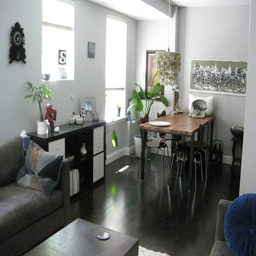
A room filled with furniture and a wooden table.
A combined living room and dining room with lots of sunlight.
A living room is decorated with furniture and plants.
A living room scene with focus on the dining table.
A wood floored living room with connected dining room.